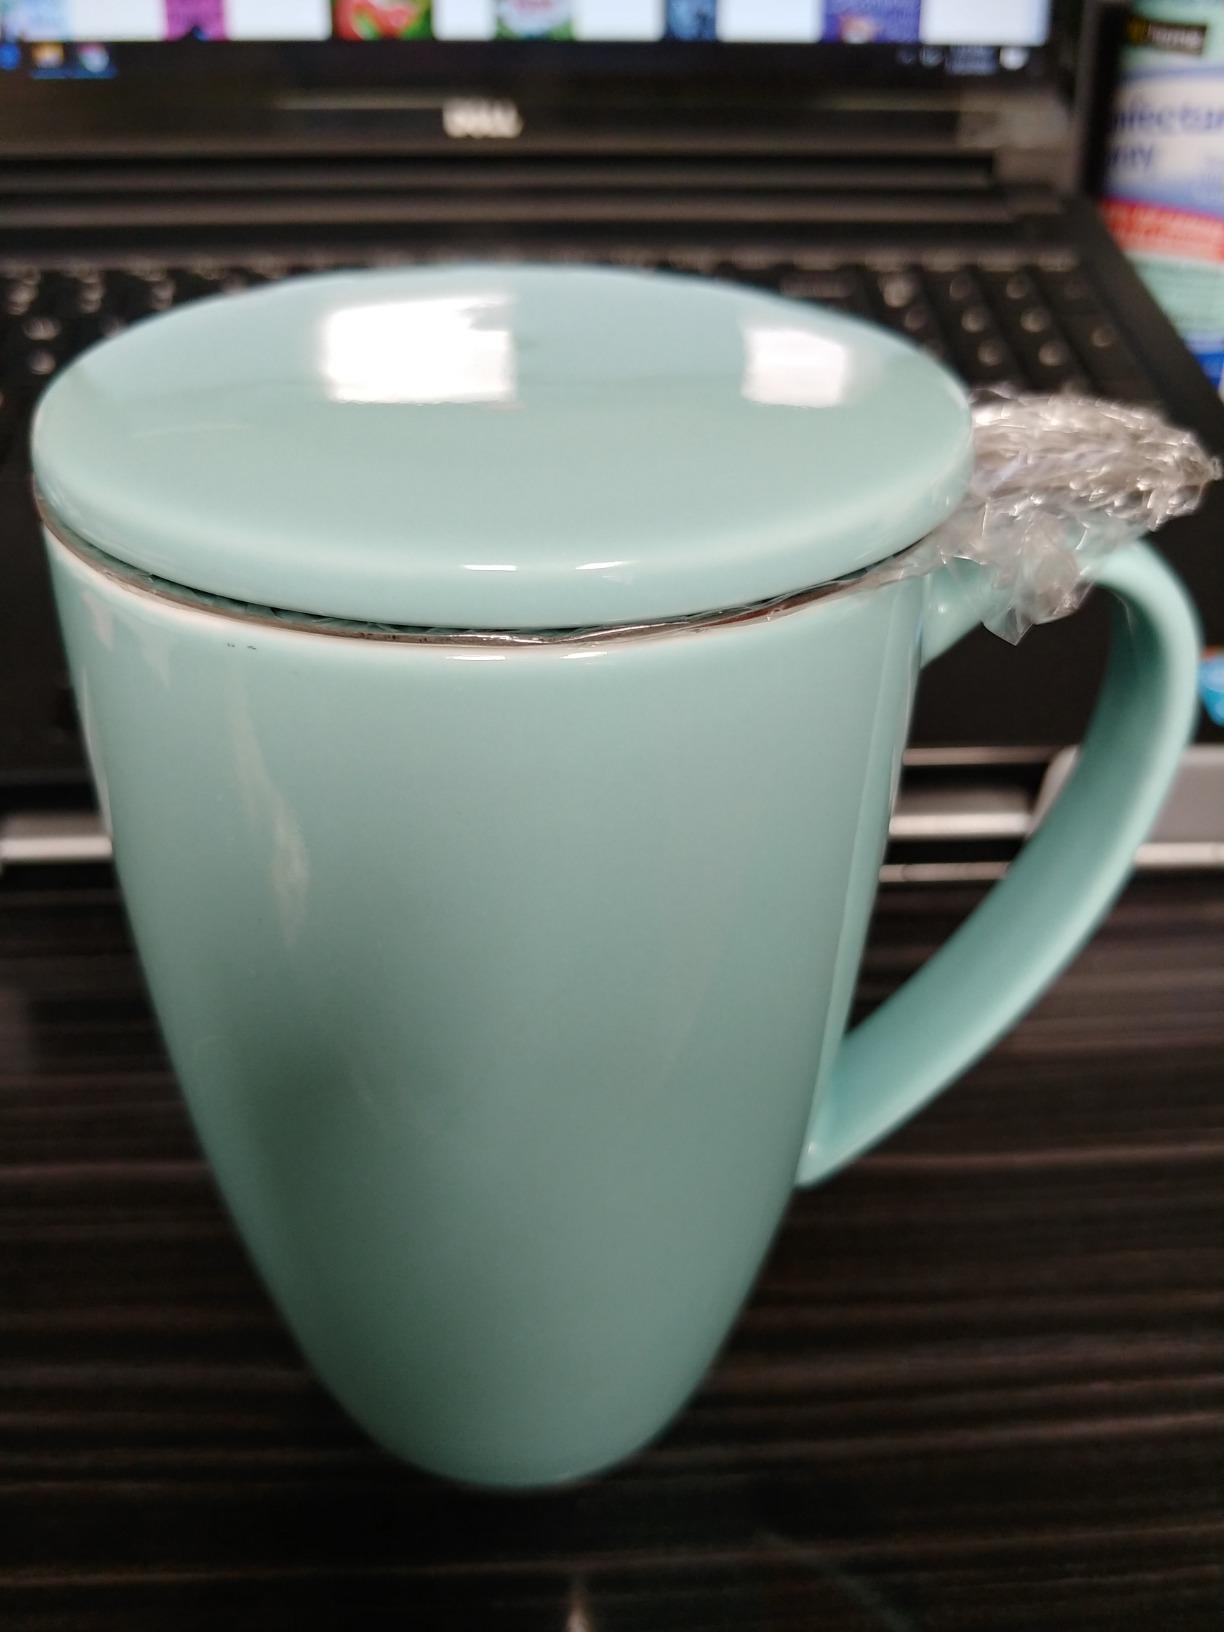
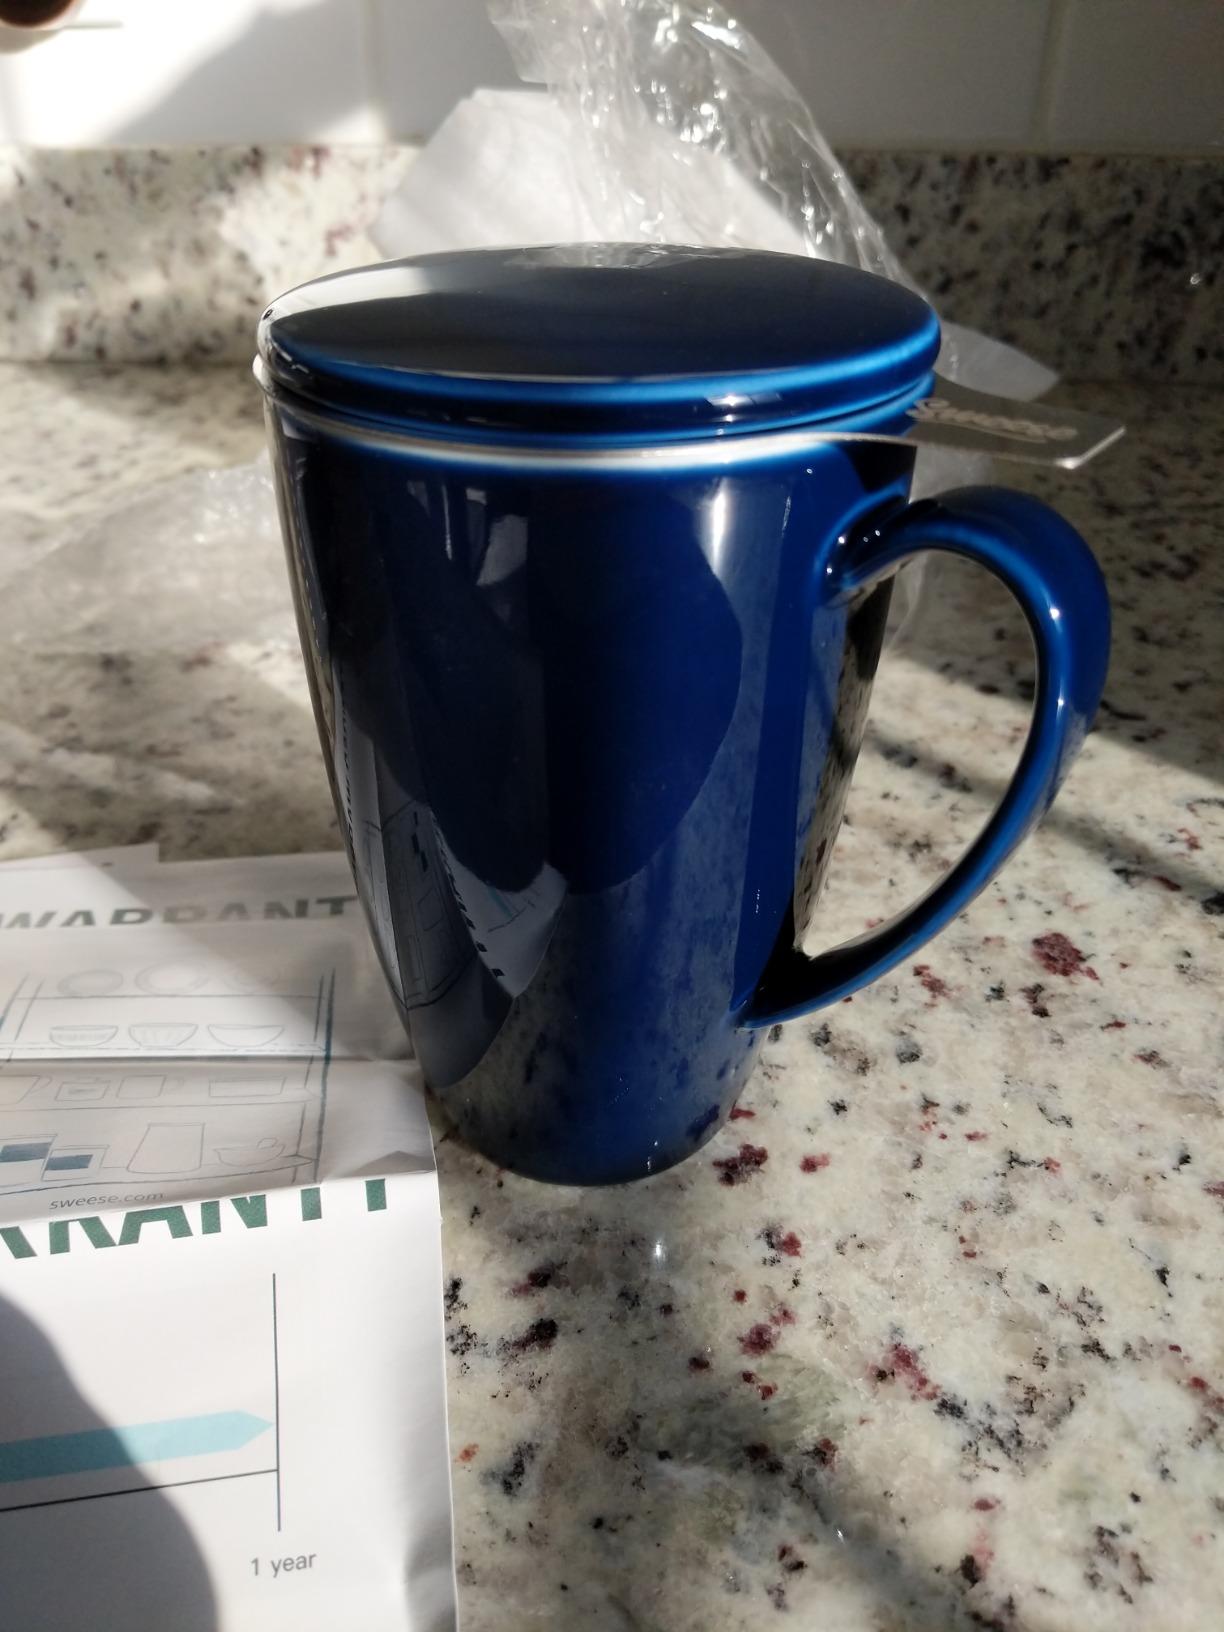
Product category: items_mug
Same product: no